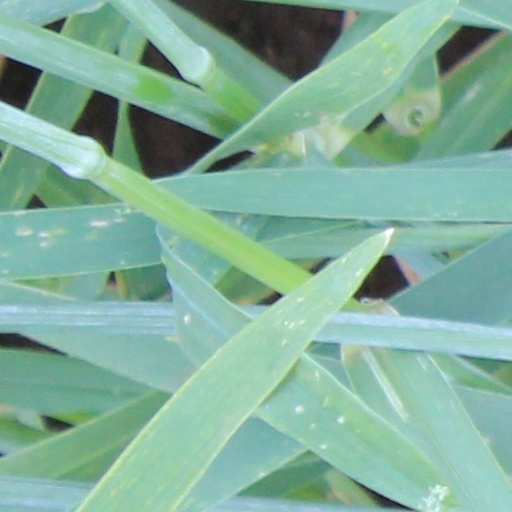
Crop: wheat